Describe the emotion expressed in this image:  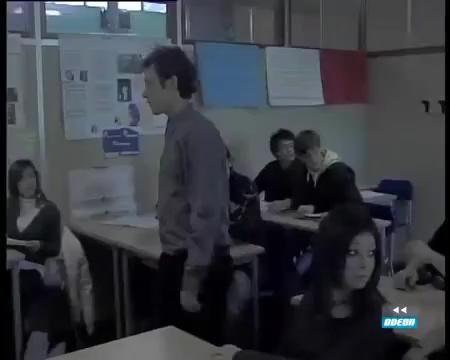
This person displays Pain, valence and arousal with low intensity.